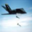
Label: airplane